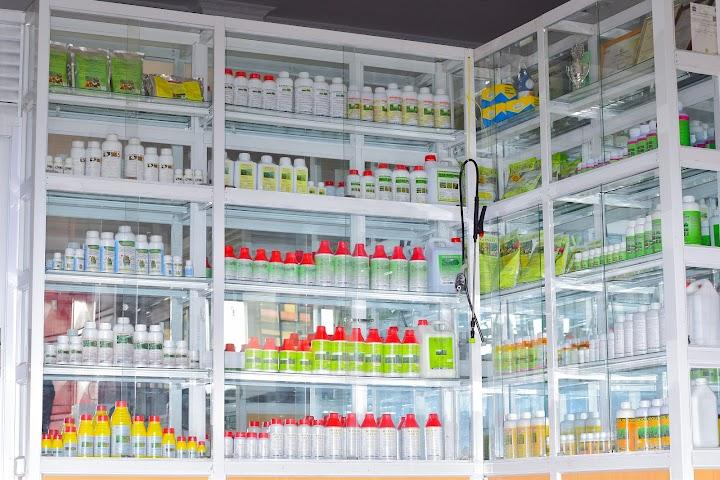
Ndani ya duka la pembejeo za kilimo, bidhaa nyingi zimepangwa kwa muonekano mzuri, ili kila mteja anayefika, hasa wale wanaotokea vijijini, waweze kuziona kwa urahisi na kuzitambua.